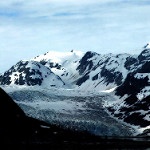
Scene: Outdoor